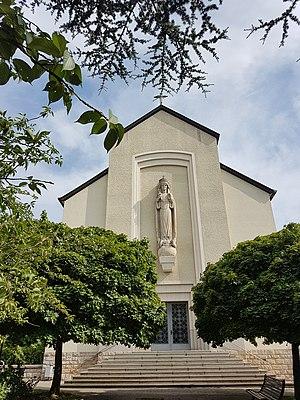
L’Eglise catholique romaine Marie-Reine du Monde (également luxembourgeoise: Kierch Esch-Lalleng) se trouve dans la municipalité d’Esch-sur-Alzette, dans le district de Lallange, dans la Grand-Duché de Luxembourg.